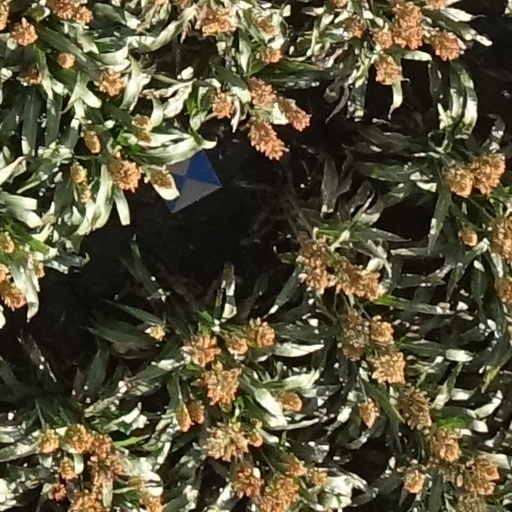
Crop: sorghum